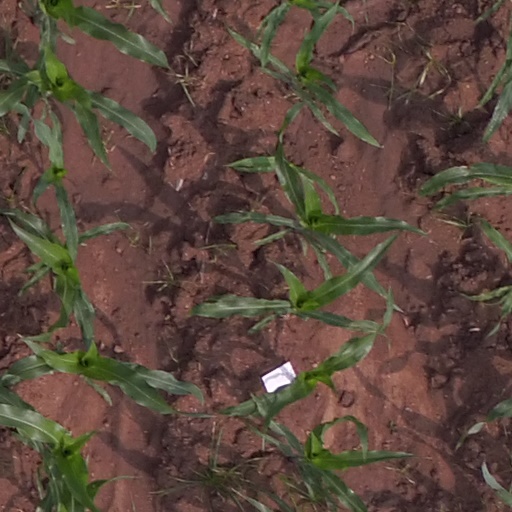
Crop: maize; corn